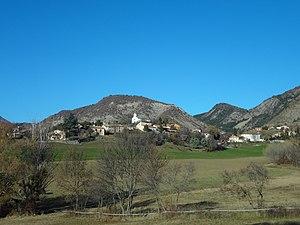
Lardier-et-Valença est une commune française située dans le département des Hautes-Alpes en région Provence-Alpes-Côte d'Azur.